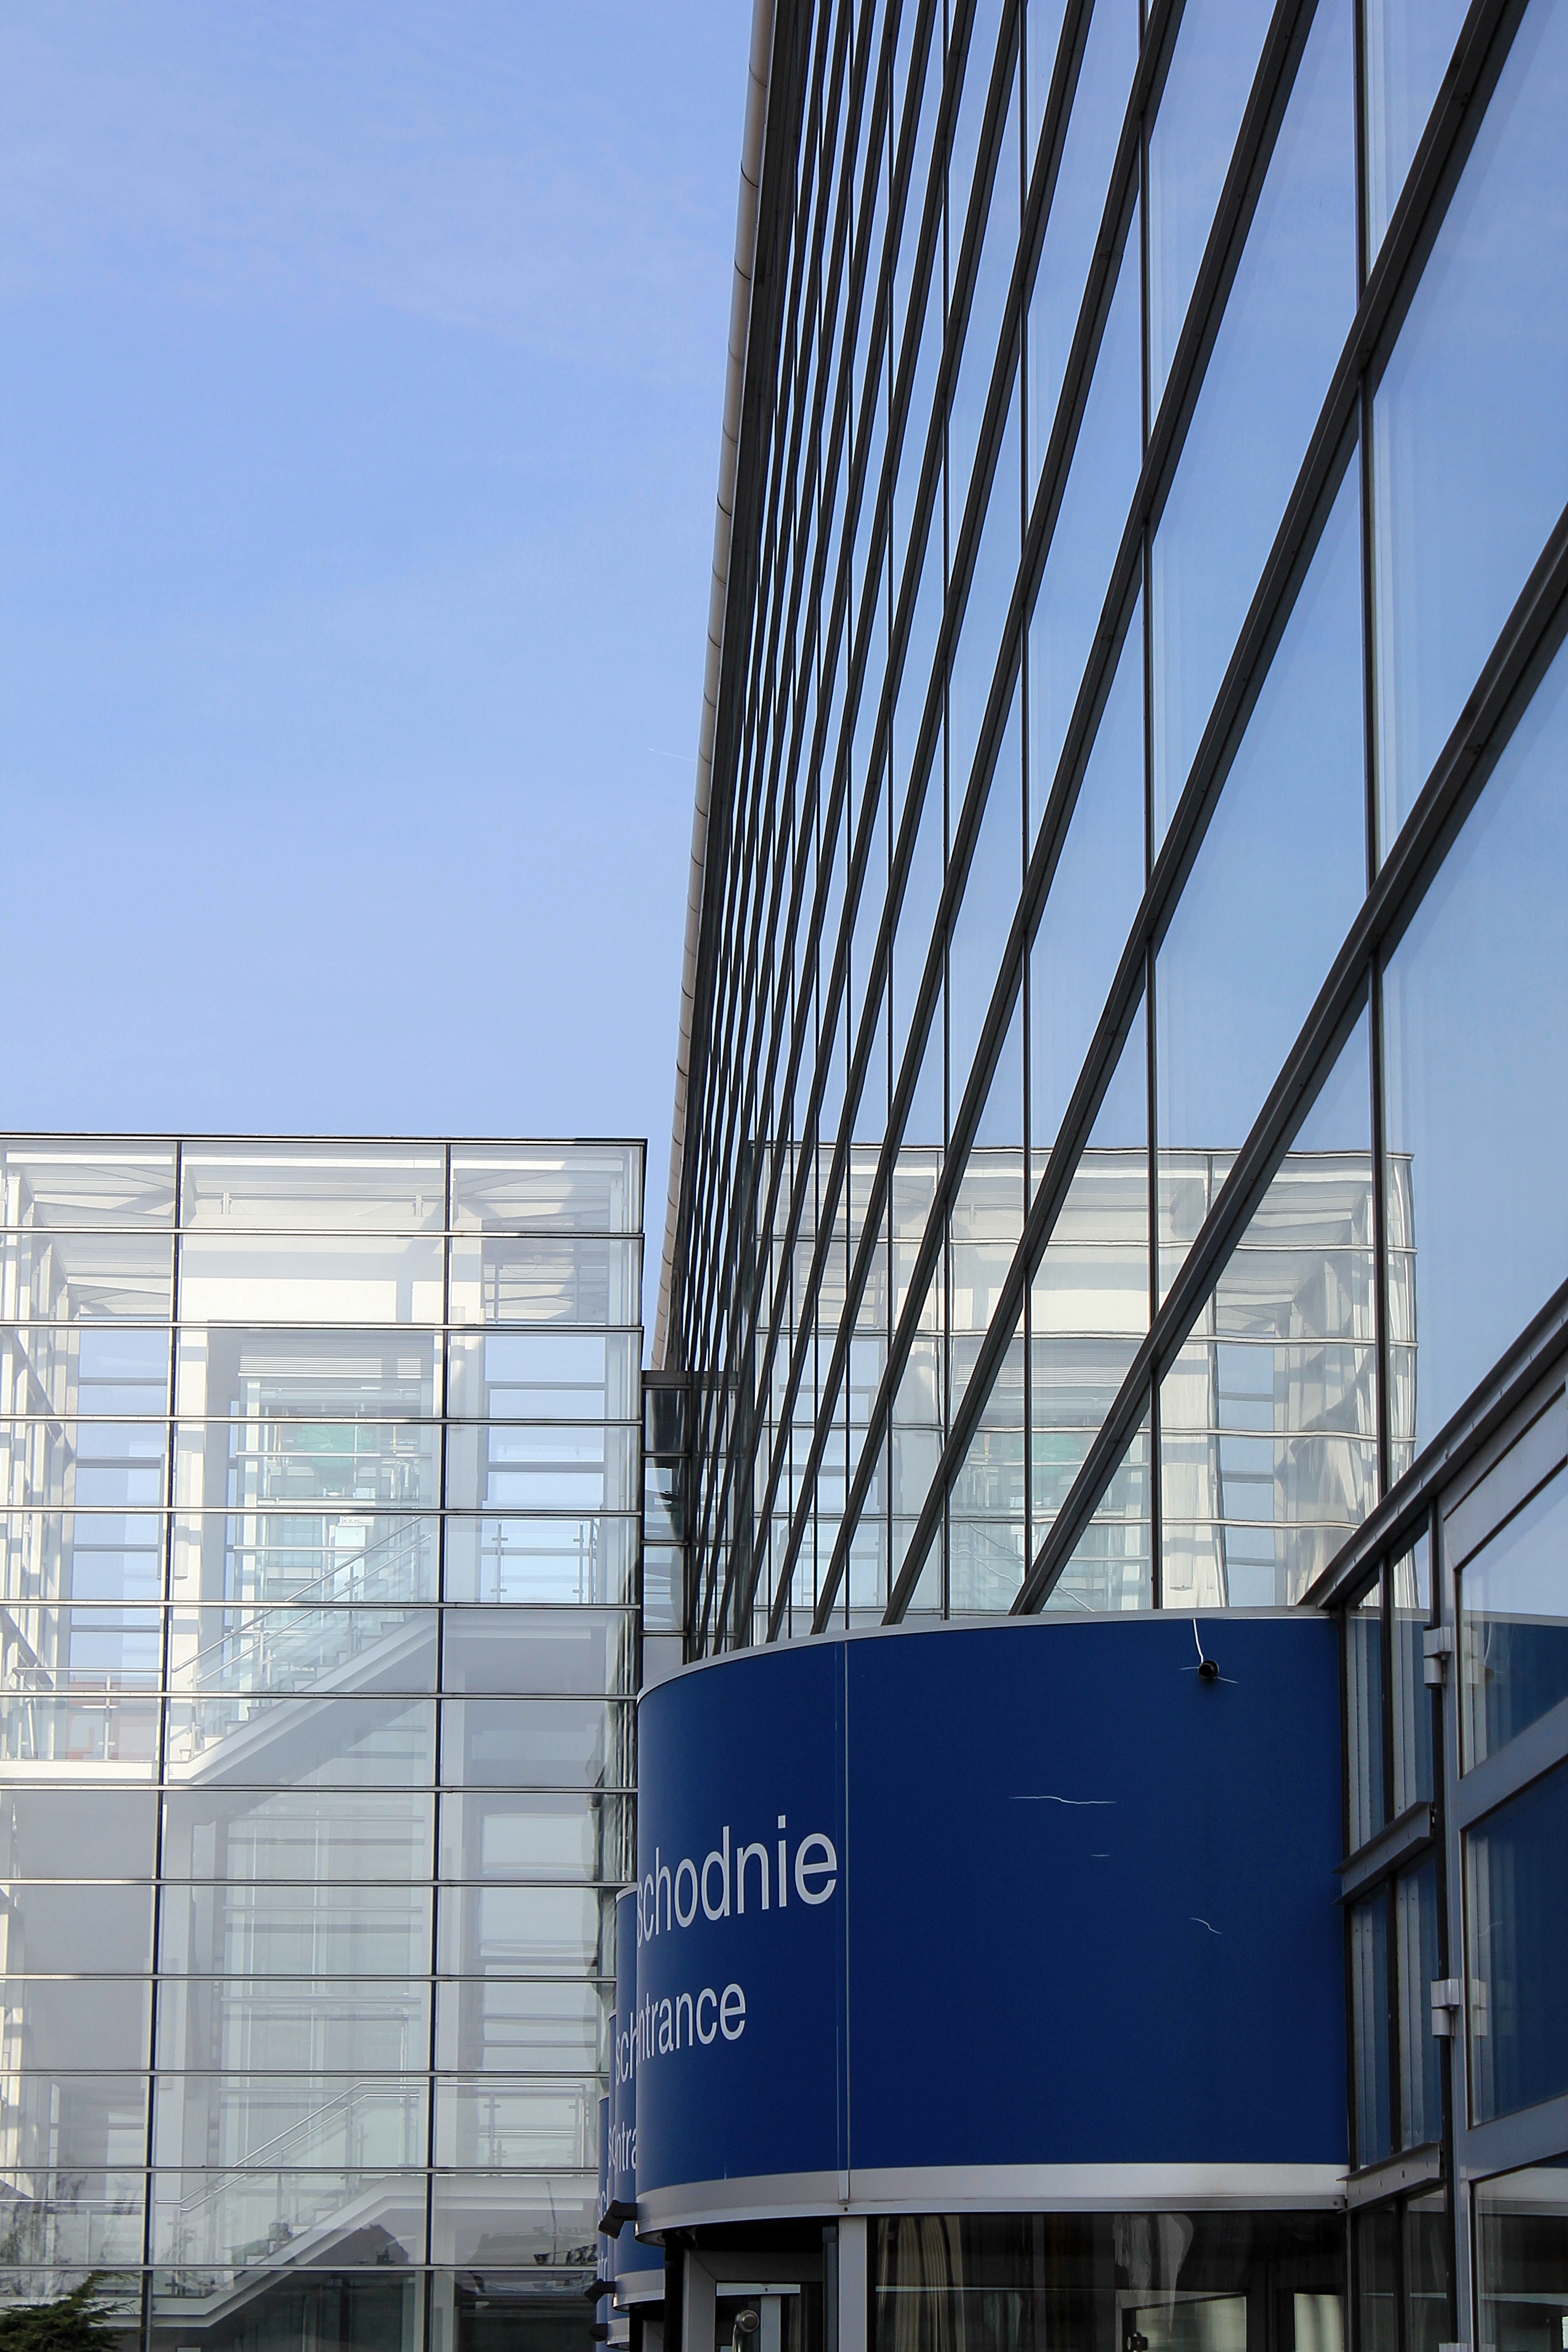
architecture, structure, house, glass, building, skyscraper, downtown, construction, facade, stadium, tower block, windows, poland, commercial building, headquarters, poznan, window covering, international fair